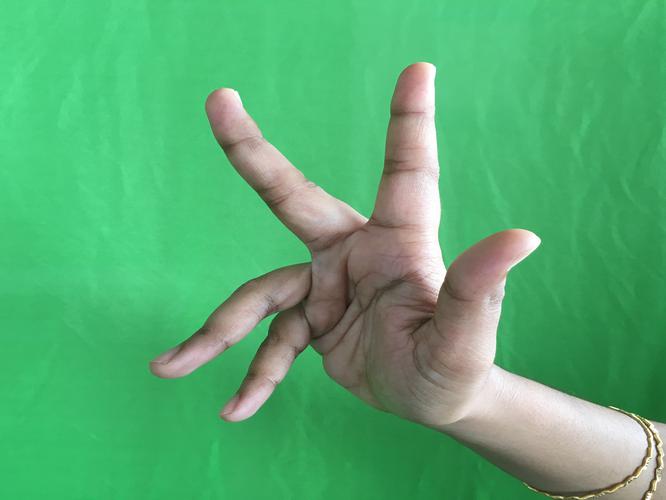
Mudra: Alapadmam
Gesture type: single_hand